Ardhanarishvara

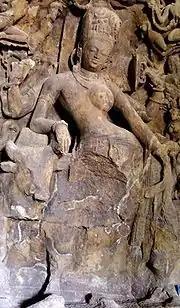
Ardhanarishvara relief is from the Elephanta Caves near Mumbai

The mythology of Ardhanarishvara – which mainly originates in the Puranic canons – was developed later to explain existent images of the deity that had emerged in the Kushan era.